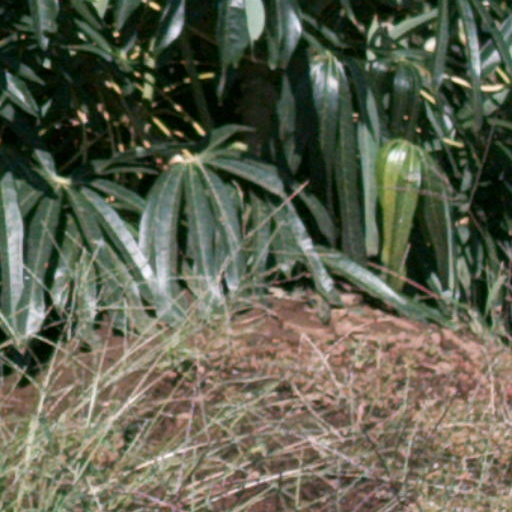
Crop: cassava